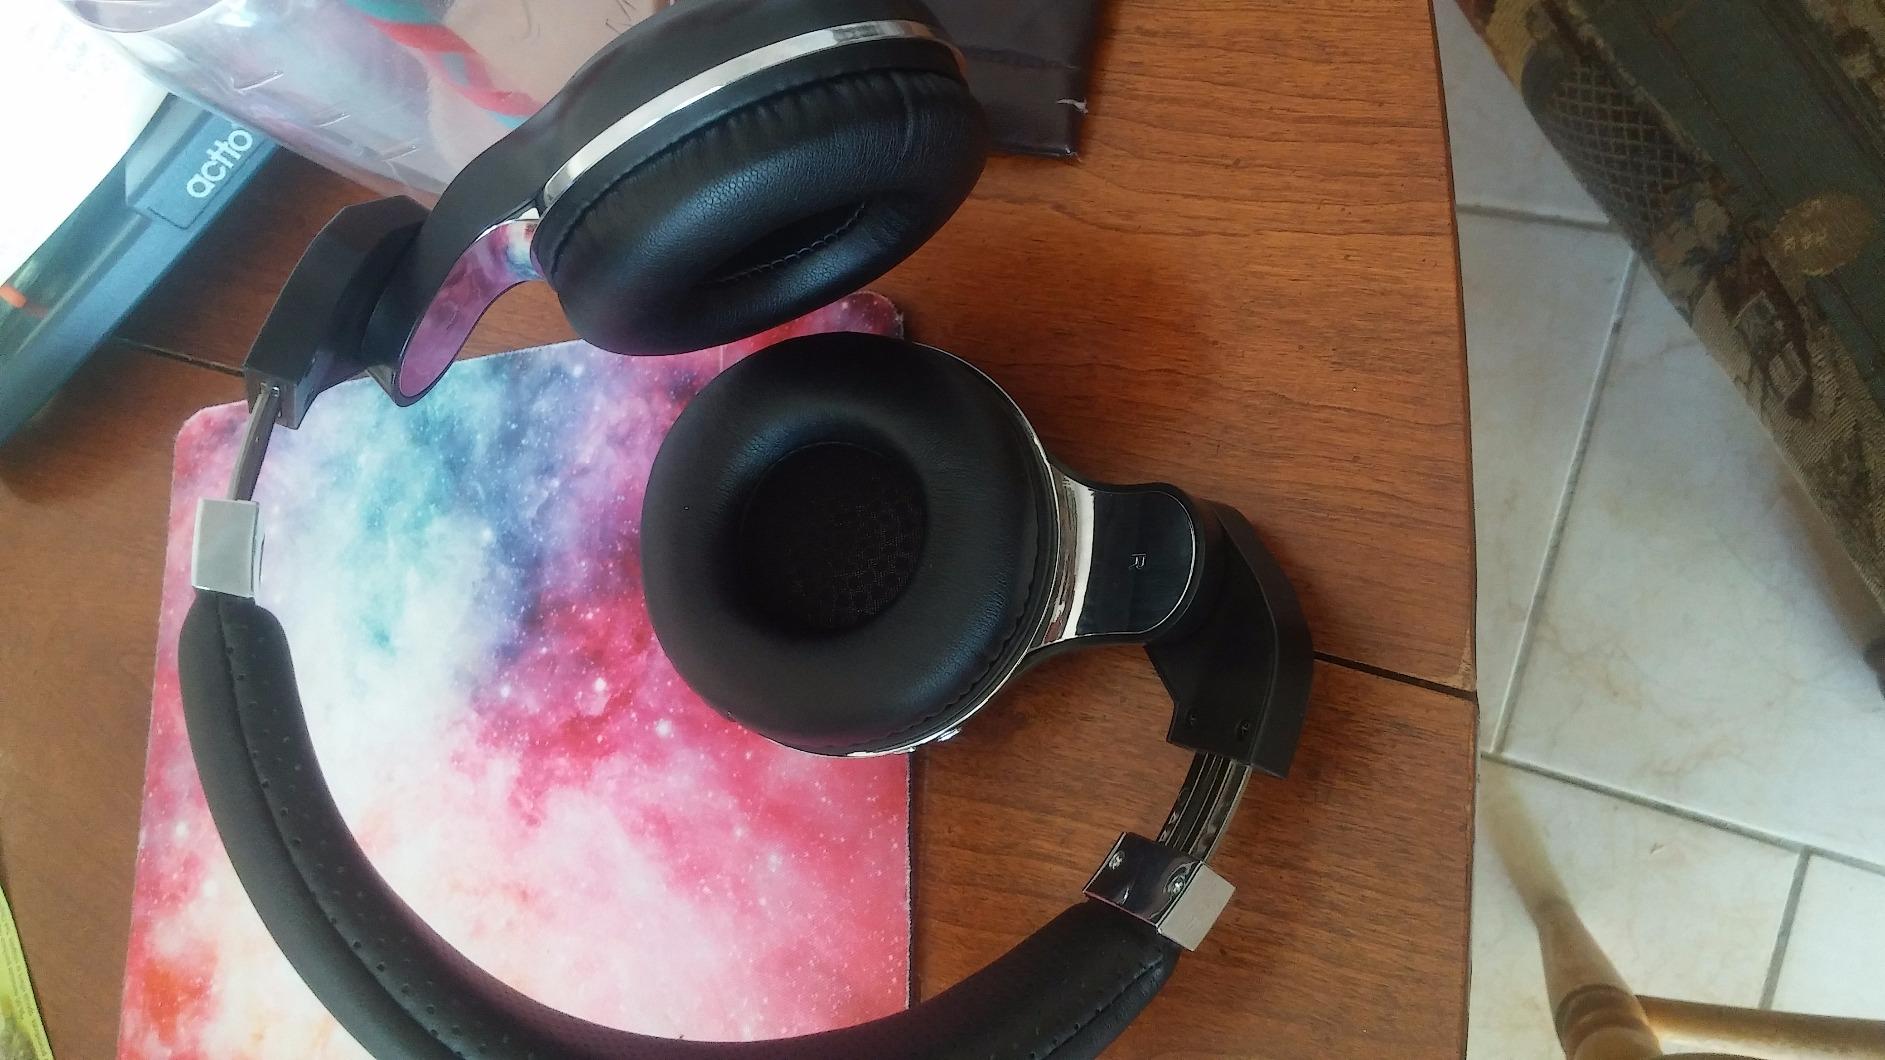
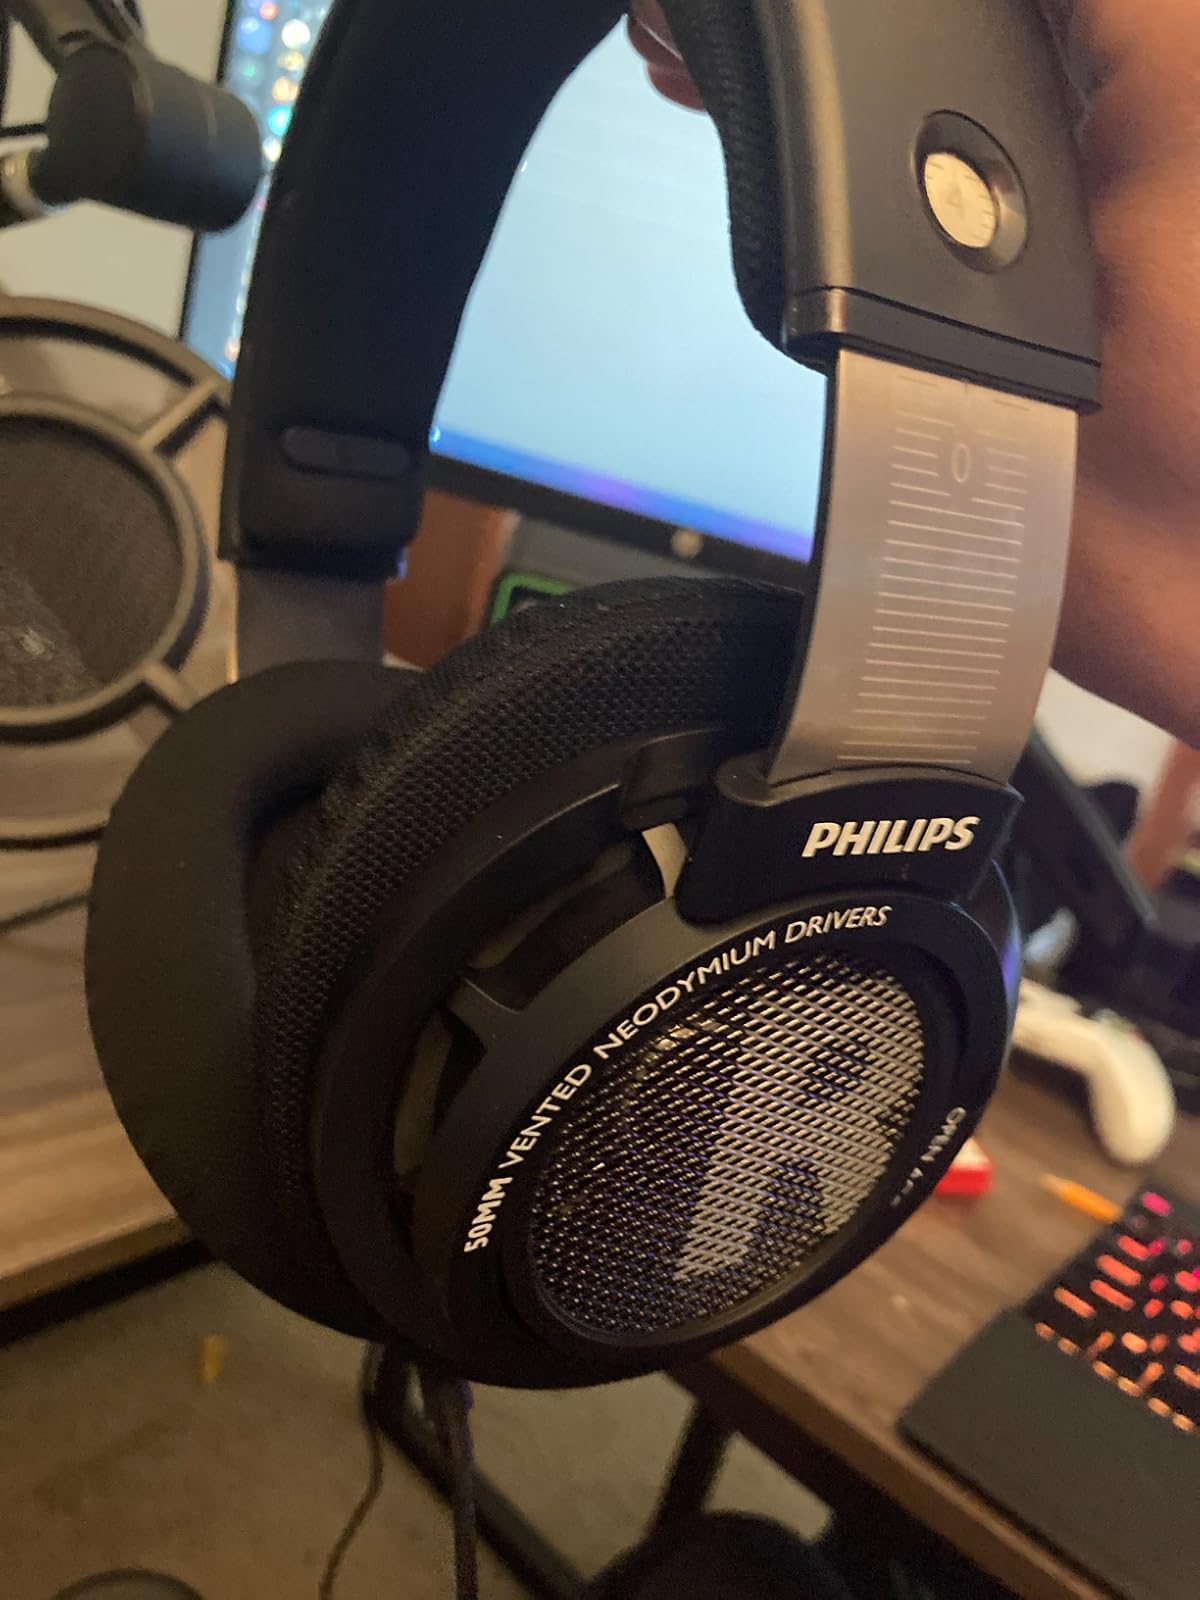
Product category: headphones
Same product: no